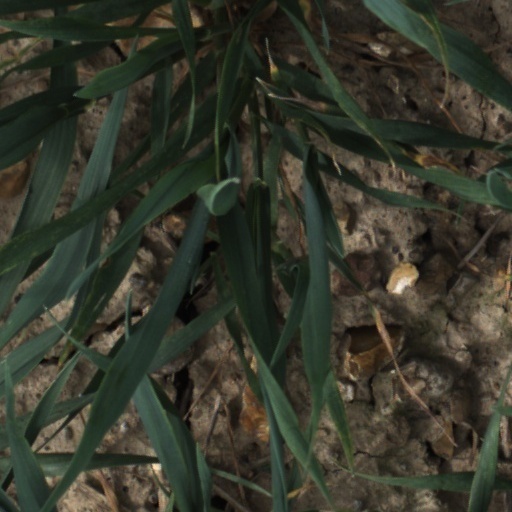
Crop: wheat